Stronger (Kanye West song)

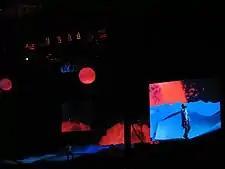
West performing "Stronger" as his closing number at the Bonnaroo Music Festival in Manchester, Tennessee during the Glow in the Dark Tour.

"Stronger" entered the US "Billboard" Hot 100 at number 47 upon its single release, marking the highest debut of the week. It later reached number five on the chart issue date of September 1, 2007. A week later, the song climbed to number three on the Hot 100 with 135,000 downloads. It spent the following two weeks at number two on the chart and then rose to the top position, marking West's third number-one single in the US after "Gold Digger" in 2005. The song dethroned fellow rapper Soulja Boy's "Crank That (Soulja Boy)" for number one, receiving 205,000 digital downloads. However, "Crank That (Soulja Boy)" regained the top position from "Stronger" within a week. On the year-end chart for 2007, the song placed at number 27. Overall, it spent 27 weeks on the Hot 100. By 2009, the song stood as the chart's 14th most successful single to be released by the Island Def Jam Music Group. For the 2000s decade, it as the 91st most popular song on the Hot 100. As of May 31, 2018, the song stands as West's third biggest hit of all time in the US.